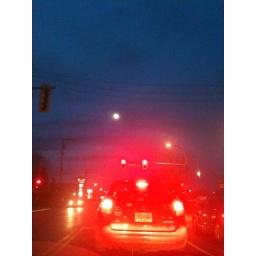
Day 46... That bright white spot in the sky is actually the moon.